Wegener House

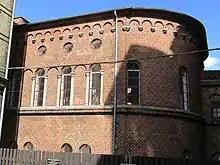
The library building viewed from the courtyard of No. 62.room

On 1 July 1932 the two owners divided the company between them with Christensen continuing the publishing house and Philipson continuing the bookshop (August Bang, Ernst Philipson=. On 28 May 1936, Philipson ceded the bookshop to Knud Rasmussen 1896-). Rasmussen had for some time operated Marius Møllers Boghandel a few houses down the street at Vesterbrogade 52. Philipson opened a new bookshop at Bredgade 67.